Seychelles black parrot

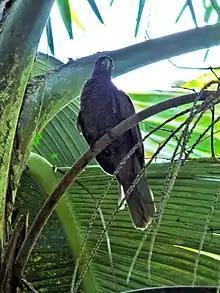
Observation of the black parrot in Vallée De Mai (Praslin, March 2016)

The parrot is found only on the island of Praslin, where its main breeding area is limited by the availability of mature palm forest to the Vallée de Mai Nature Reserve and the lower part of Fond Peper in Praslin National Park. It has also been recorded (since 1988) on neighbouring Curieuse where it has been seen feeding though there is no evidence of breeding. It inhabits woodland, scrubland and gardens.